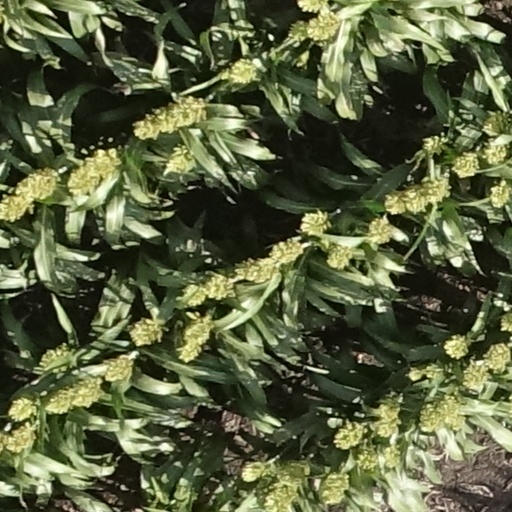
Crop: sorghum